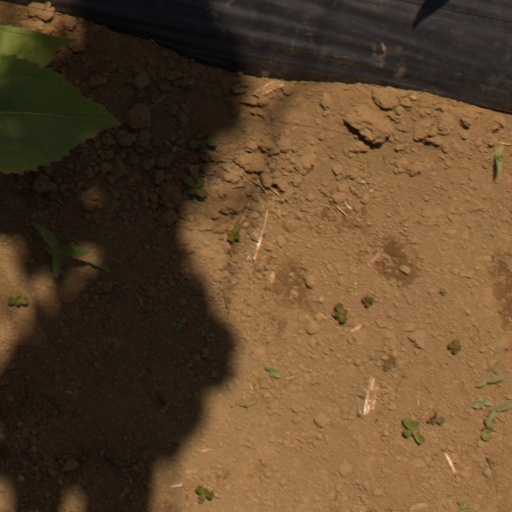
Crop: Jerusalem artichoke